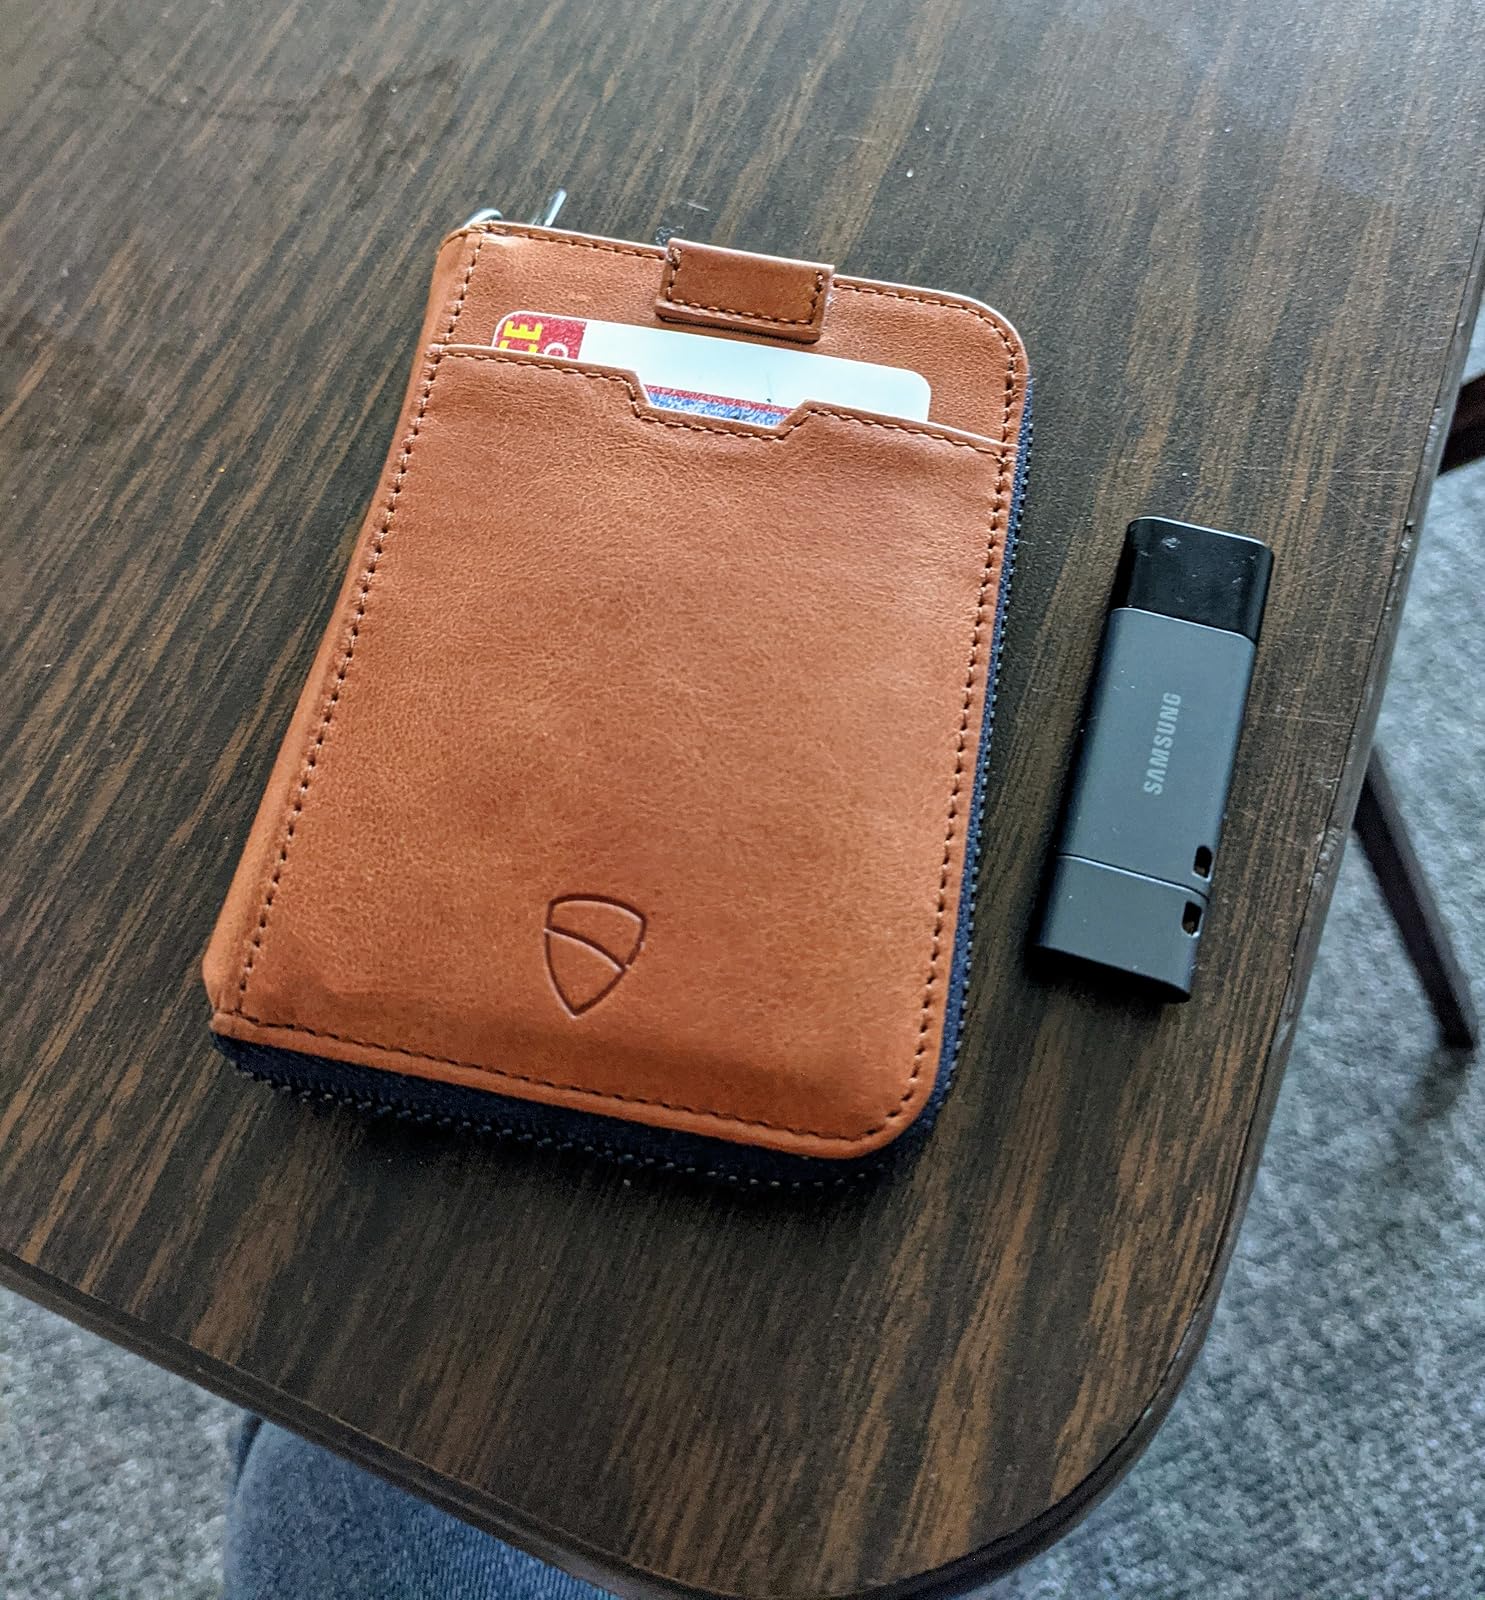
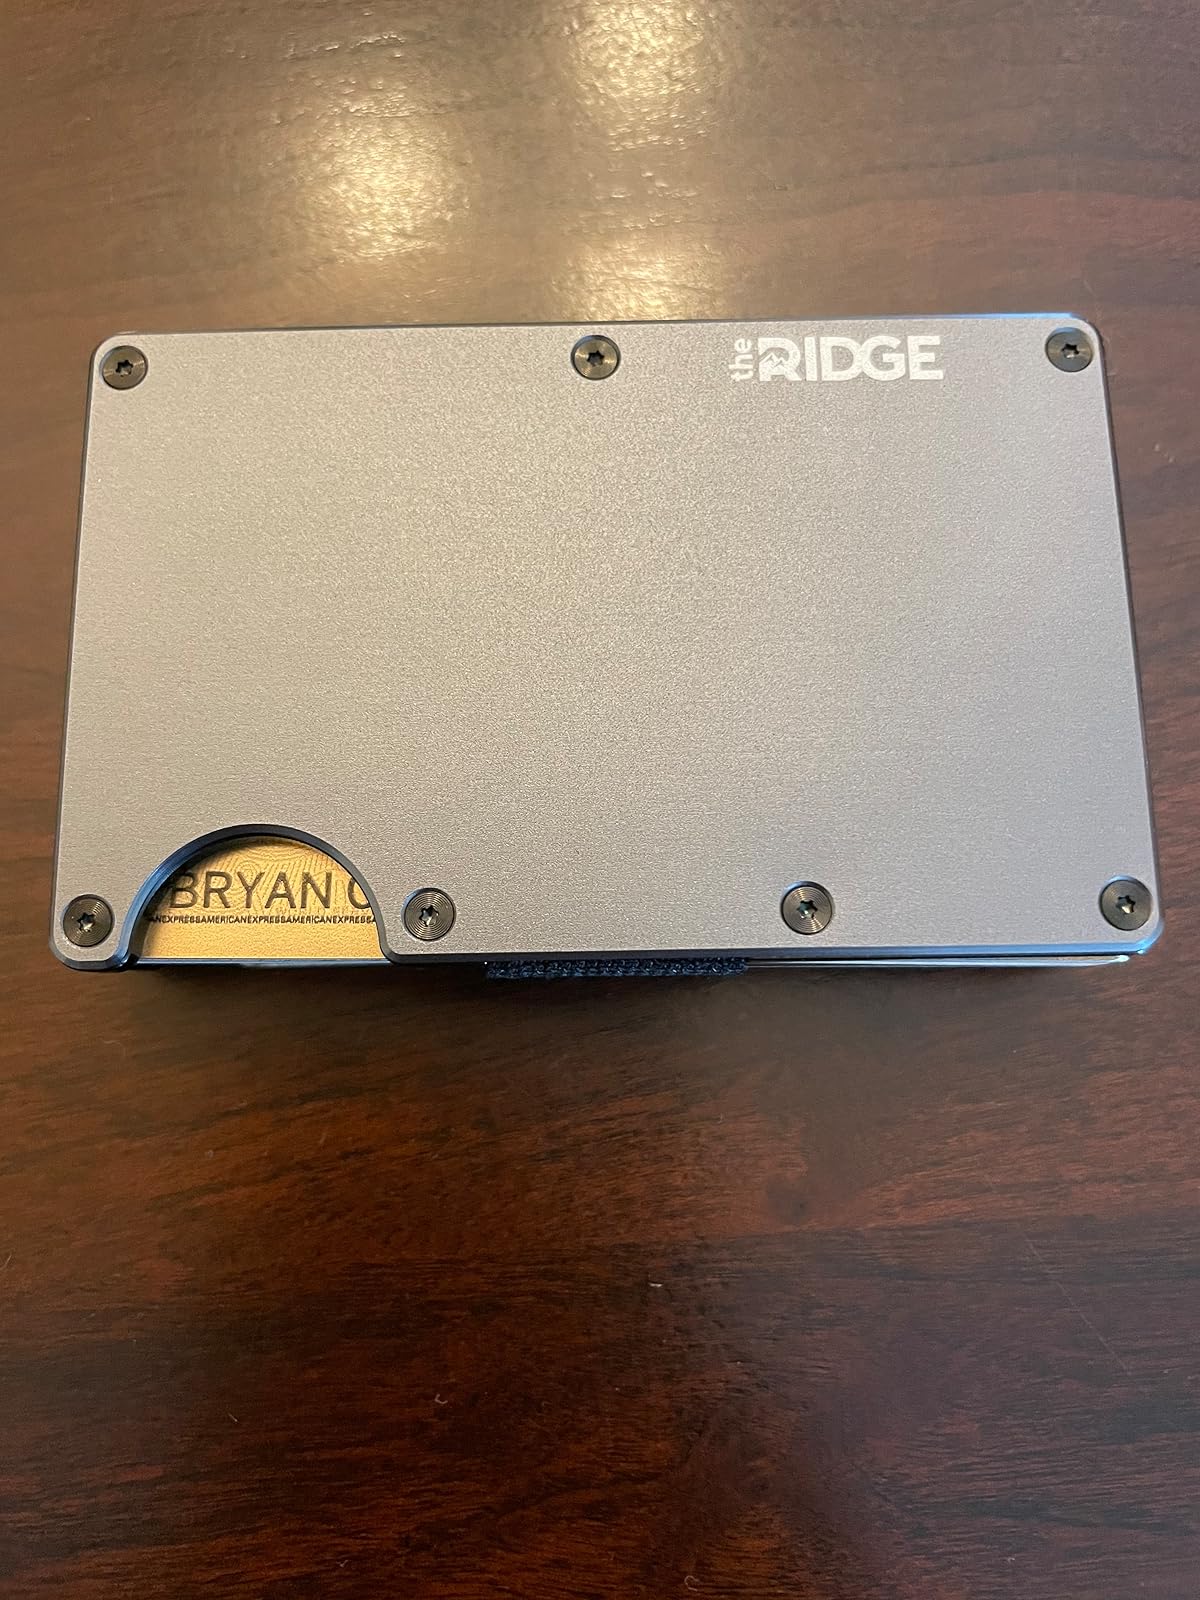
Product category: accessories_wallet
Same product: no